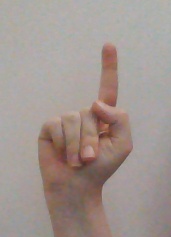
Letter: bb